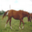
Label: horse